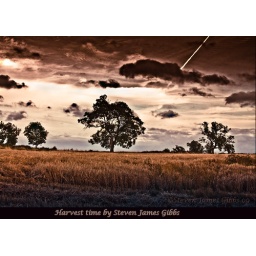
Harvest time in Arnesby . Sun beginning to set aeroplane trail still in the sky